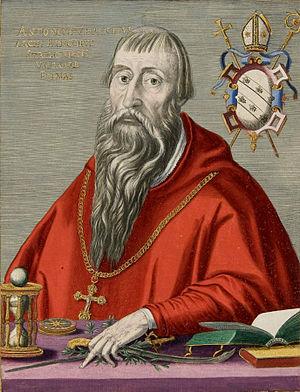
Fausto Veranzio est un polymathe et un évêque de la République de Venise.
Antonio Veranzio fut un diplomate et cardinal hongrois d'origine dalmate.